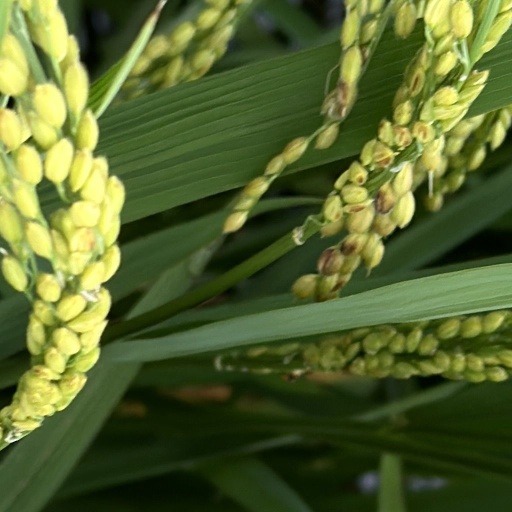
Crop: rice